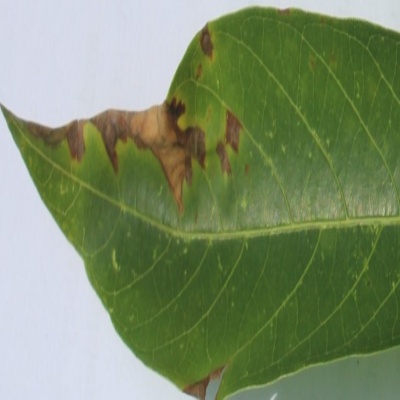
Crop: Cassava
Condition: bacterial blight